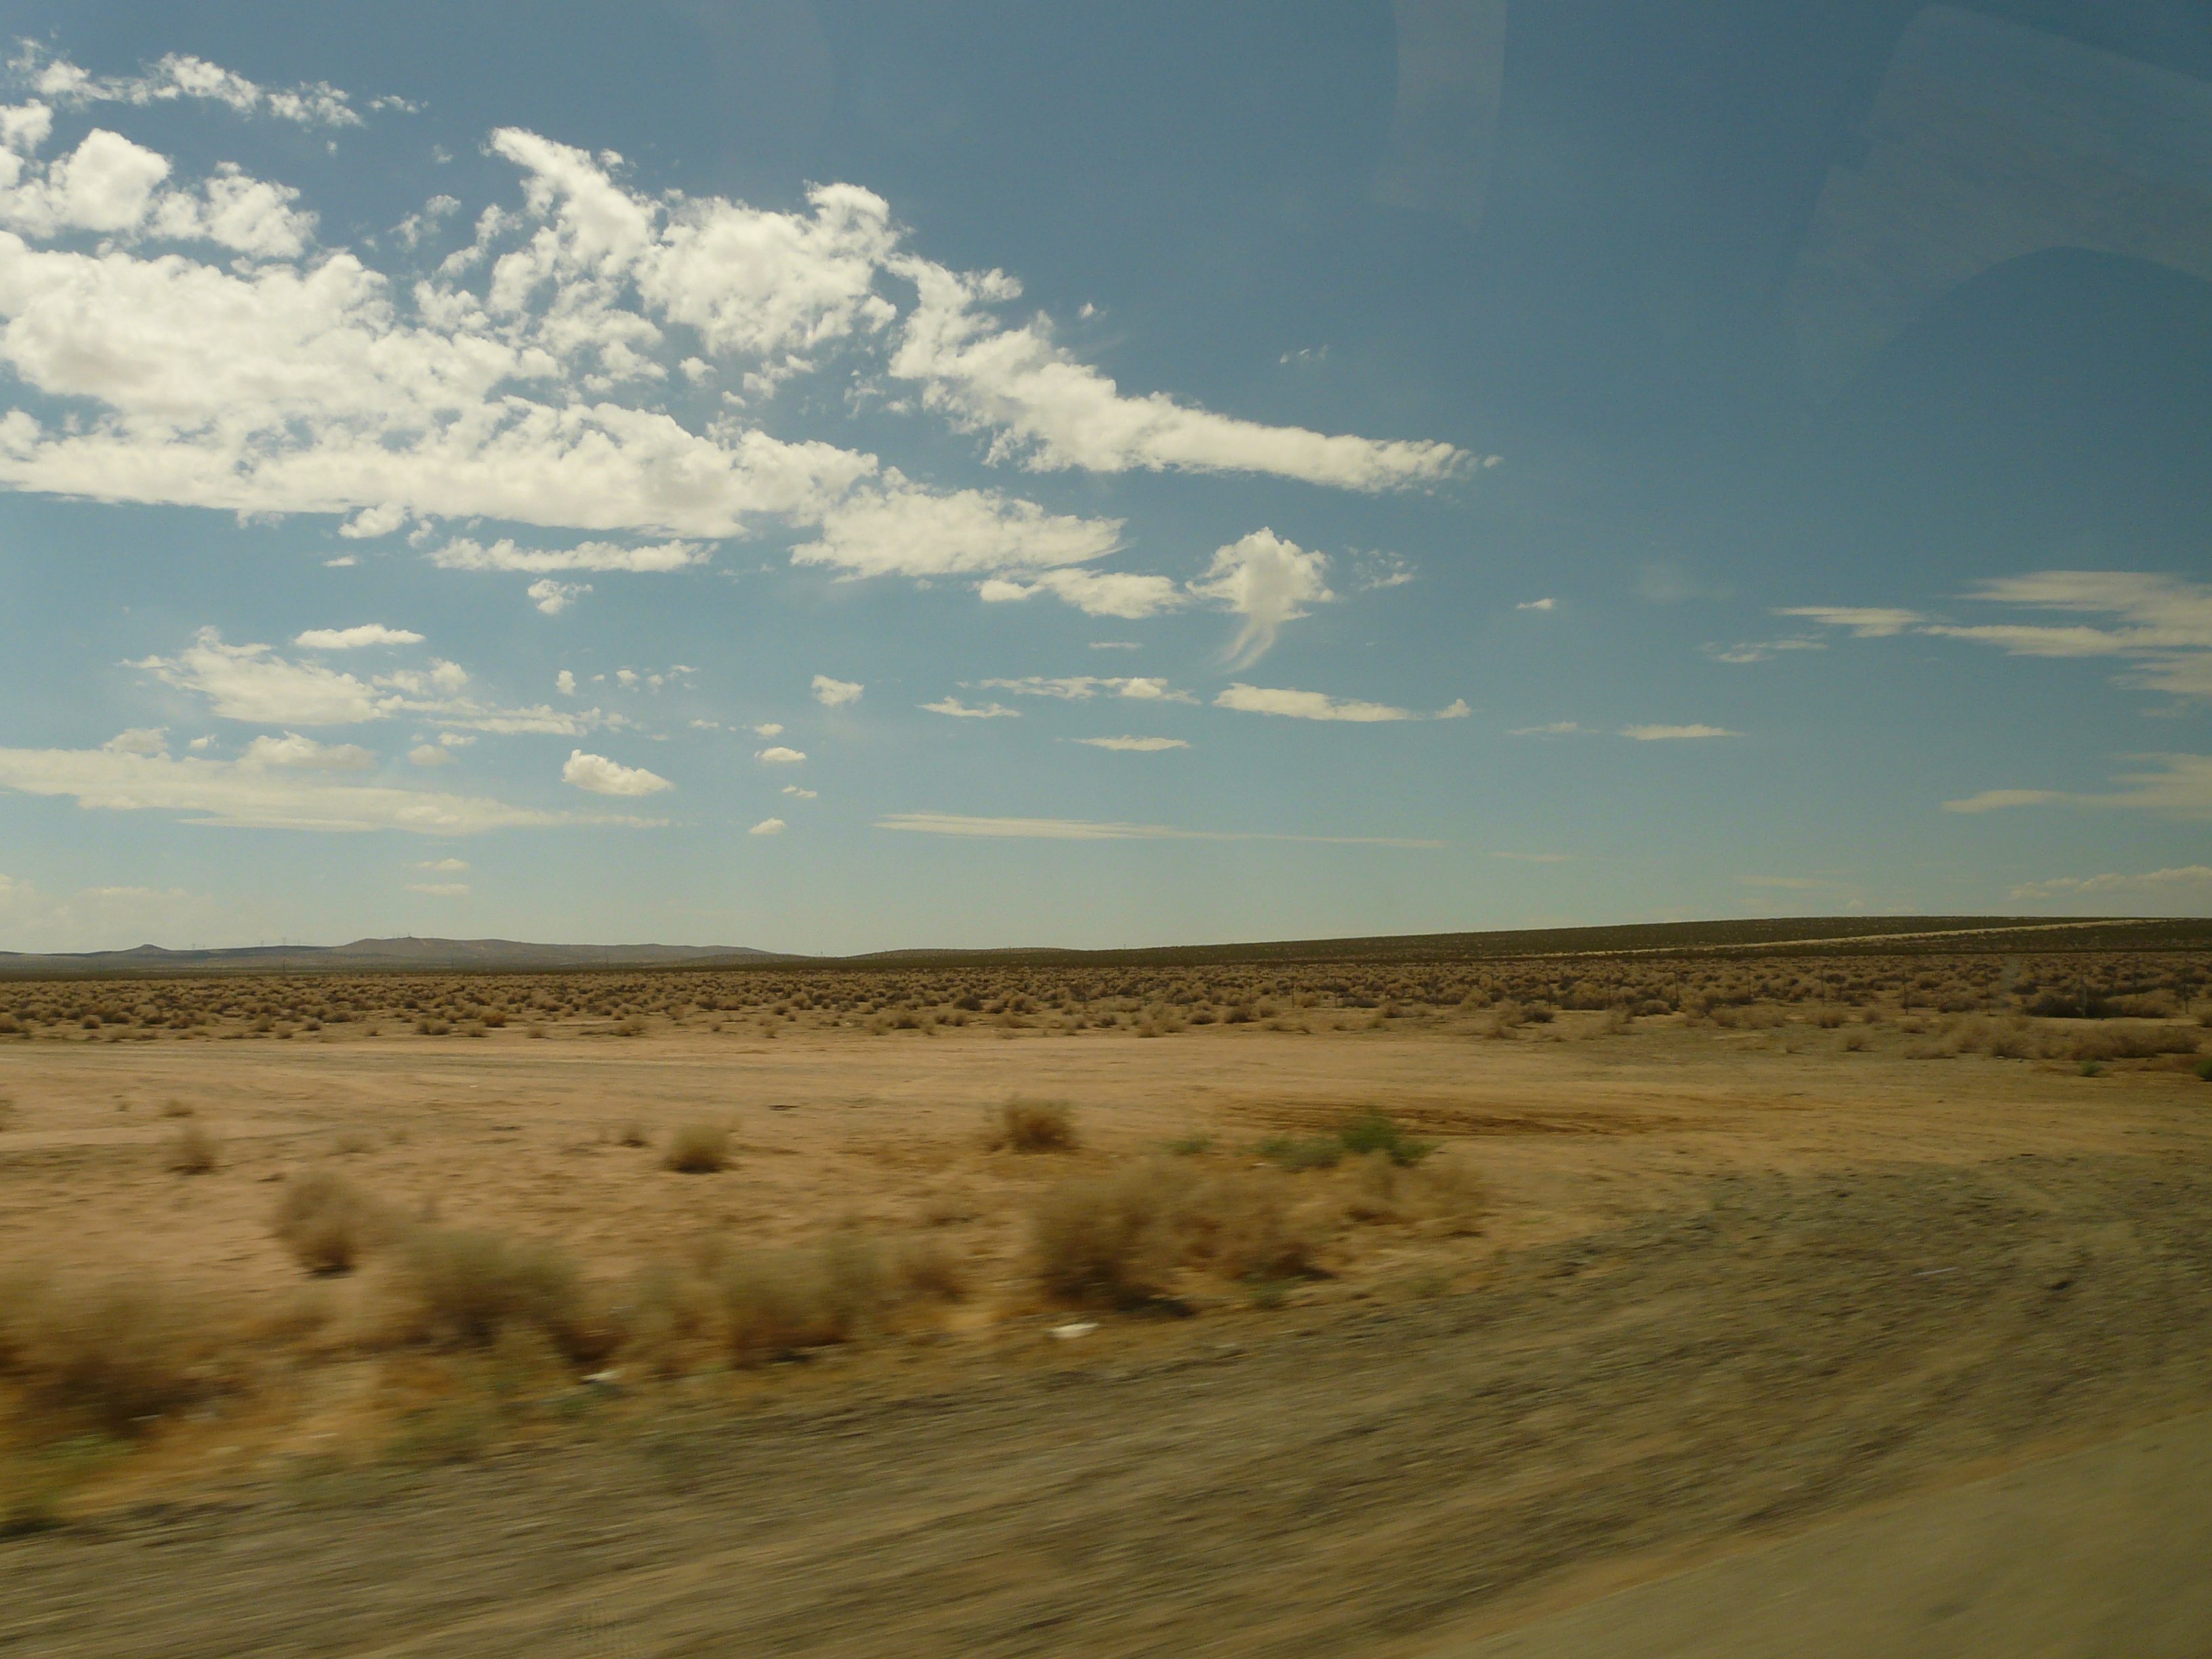
landscape, sea, sand, horizon, cloud, sky, road, field, prairie, hill, desert, valley, dry, exit, drive, usa, soil, movement, plain, grassland, utah, badlands, plateau, habitat, ecosystem, sahara, wadi, drought, steppe, rural area, landform, erg, sand road, road dust, natural environment, geographical feature, aeolian landform, grass family